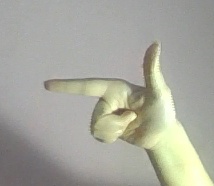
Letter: yaa